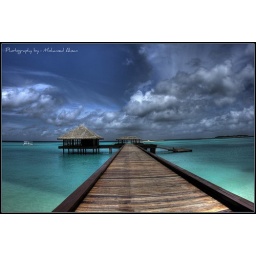
brown against blue